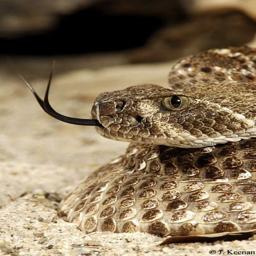
Animal: snakes